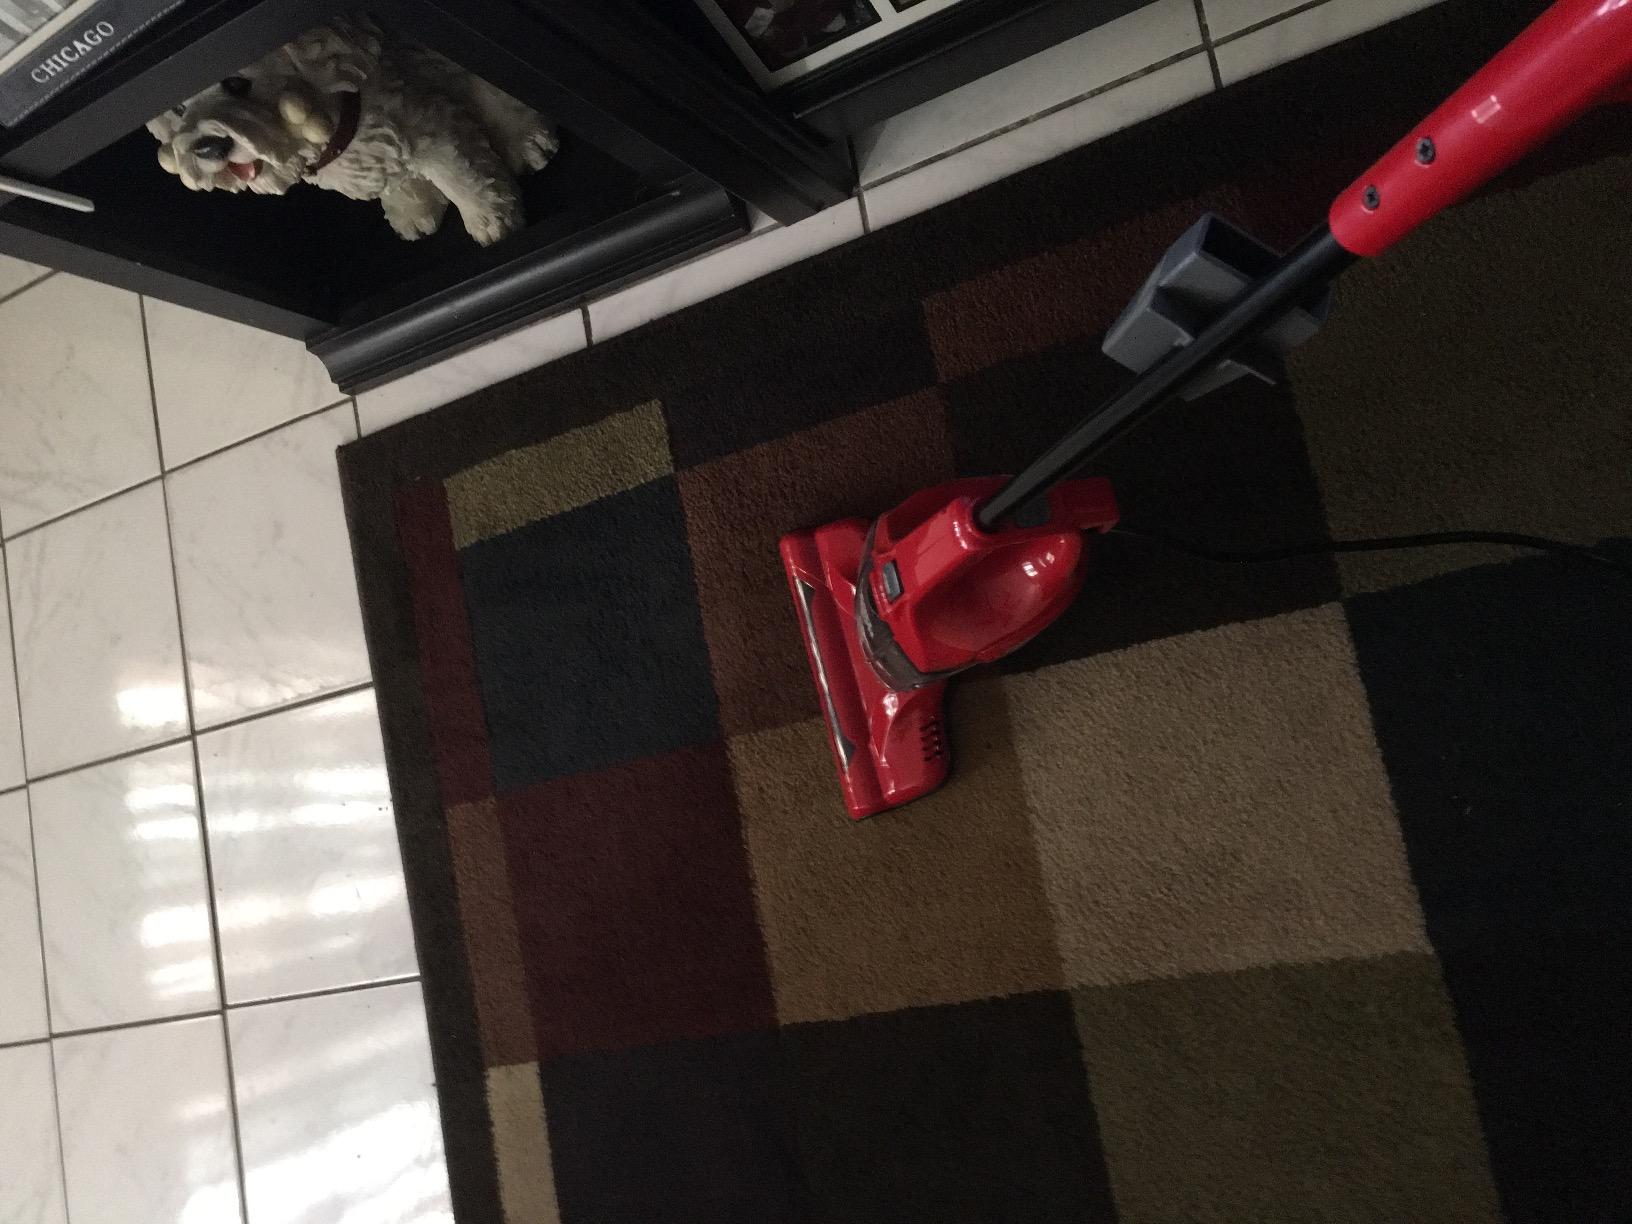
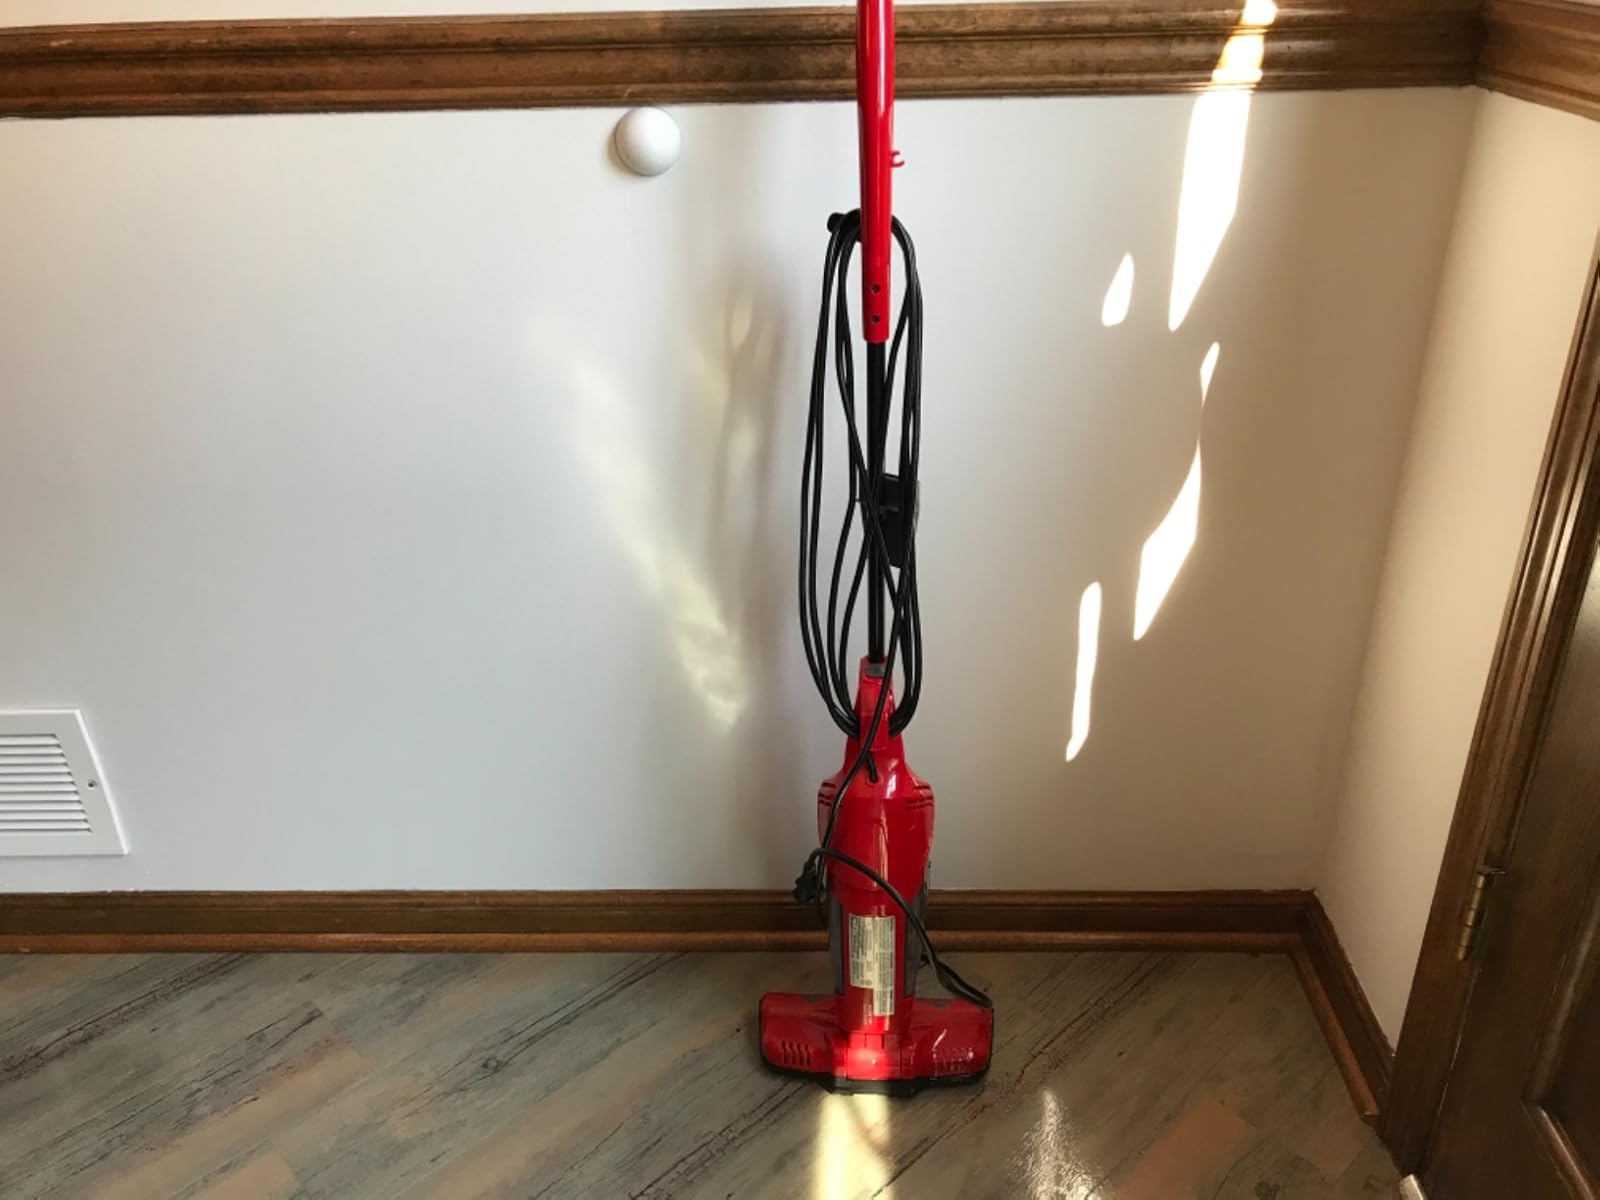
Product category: items_vacuum
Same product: yes